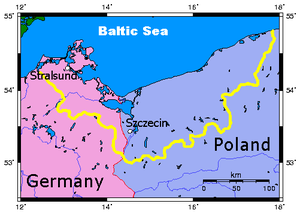
Pommern / Nutidens Pommern
Pommern i nutidens Tyskland og Polen, nord for grønsen markeret med gult.
Pommern er et historisk landskab beliggende ved floden Oders udløb i Østersøen.